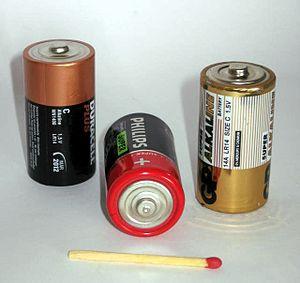
Le format des piles électriques est normalisé par la Commission électrotechnique internationale et par l'American National Standards Institute. Bien que la norme CEI soit devenue un standard, un certain nombre d'appellations propres aux fabricants de piles subsistent.